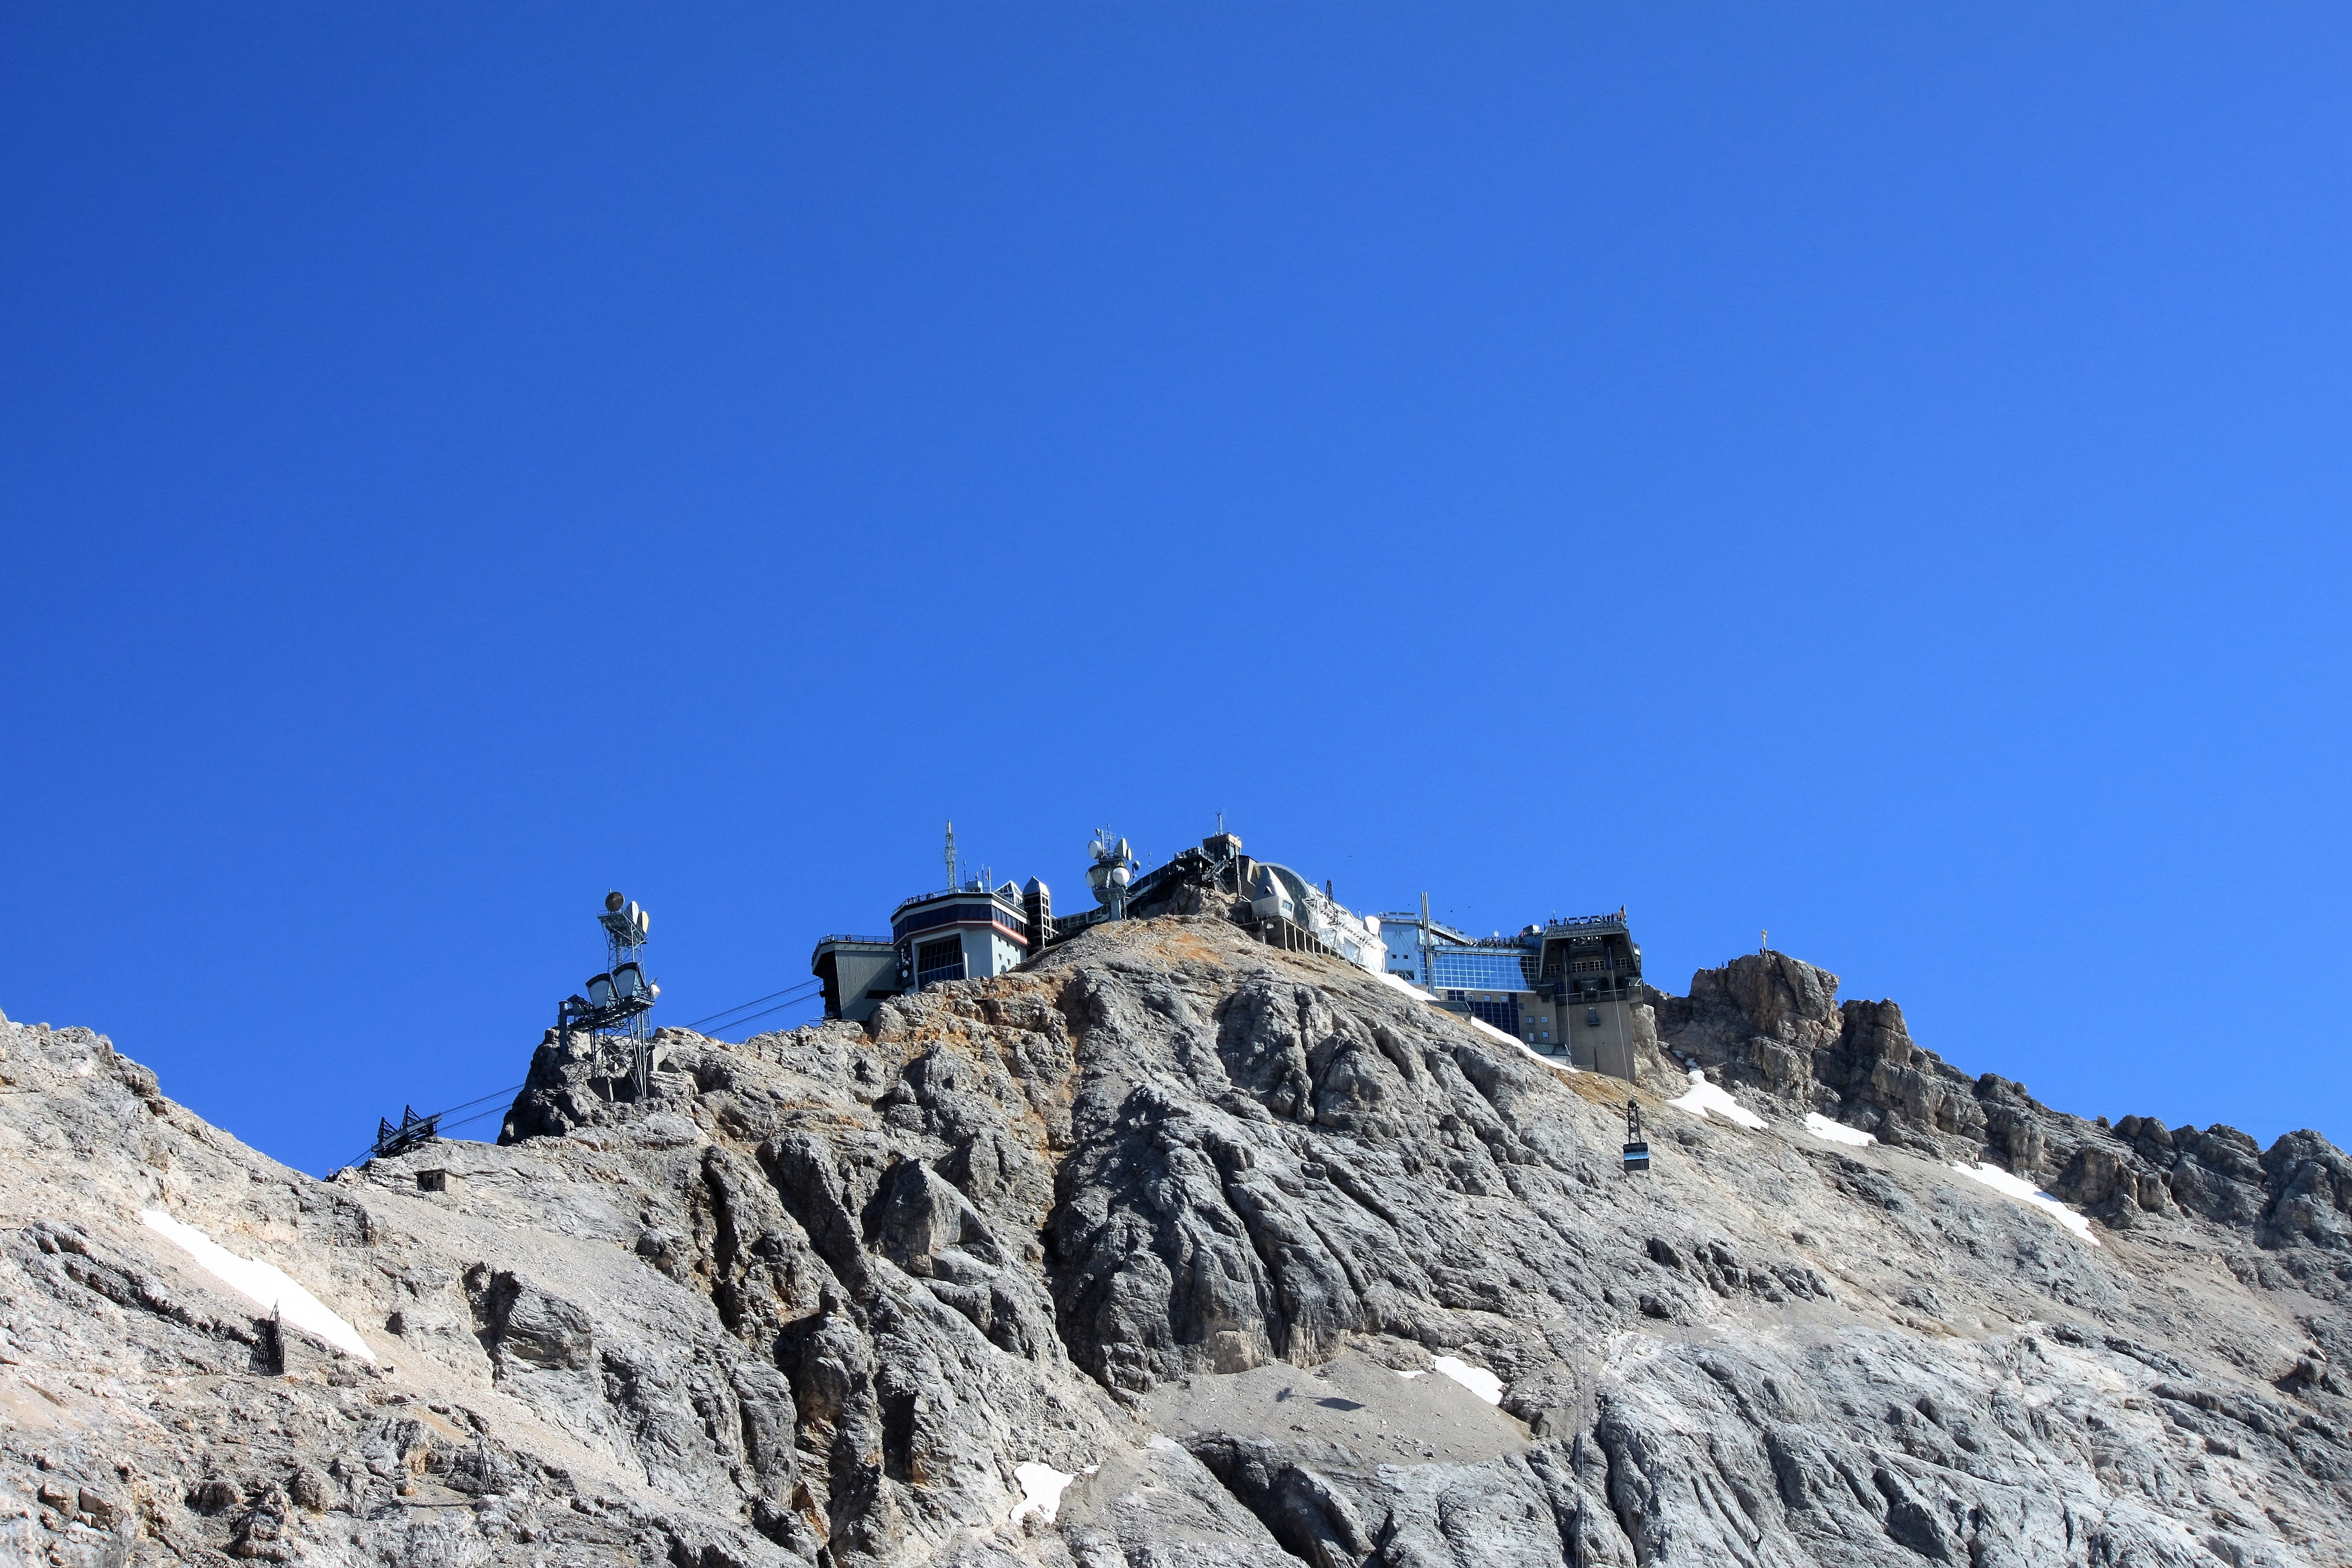
walking, mountain, snow, sky, adventure, mountain range, recreation, terrain, ridge, summit, mountaineering, sports, alps, plateau, zugspitze, imposing, landform, outdoor recreation, zugspitze massif, mountainous landforms, geological phenomenon